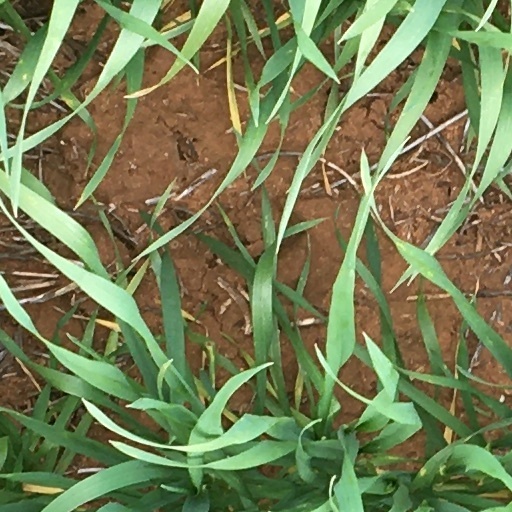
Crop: wheat